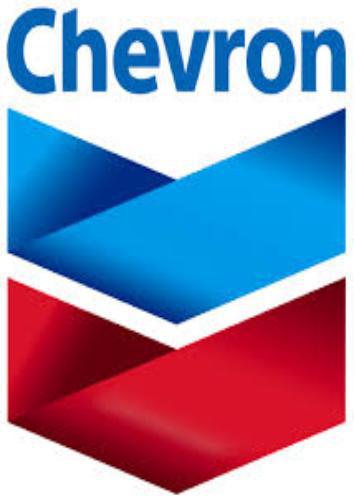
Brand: Chevron
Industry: Transportation